Storøya

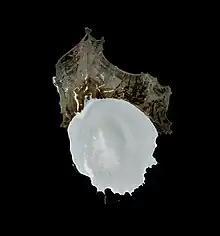
Sentinel-2 image (2018)

Storøya is an island in the Svalbard archipelago. It is located east of Nordaustlandet, separated from Nordaustlandet by the strait of Storøysundet. The southern part of the island is covered by the glacier Storøyjøkulen.